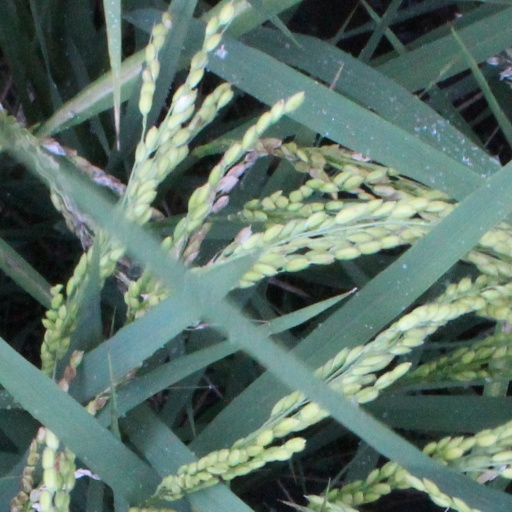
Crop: rice